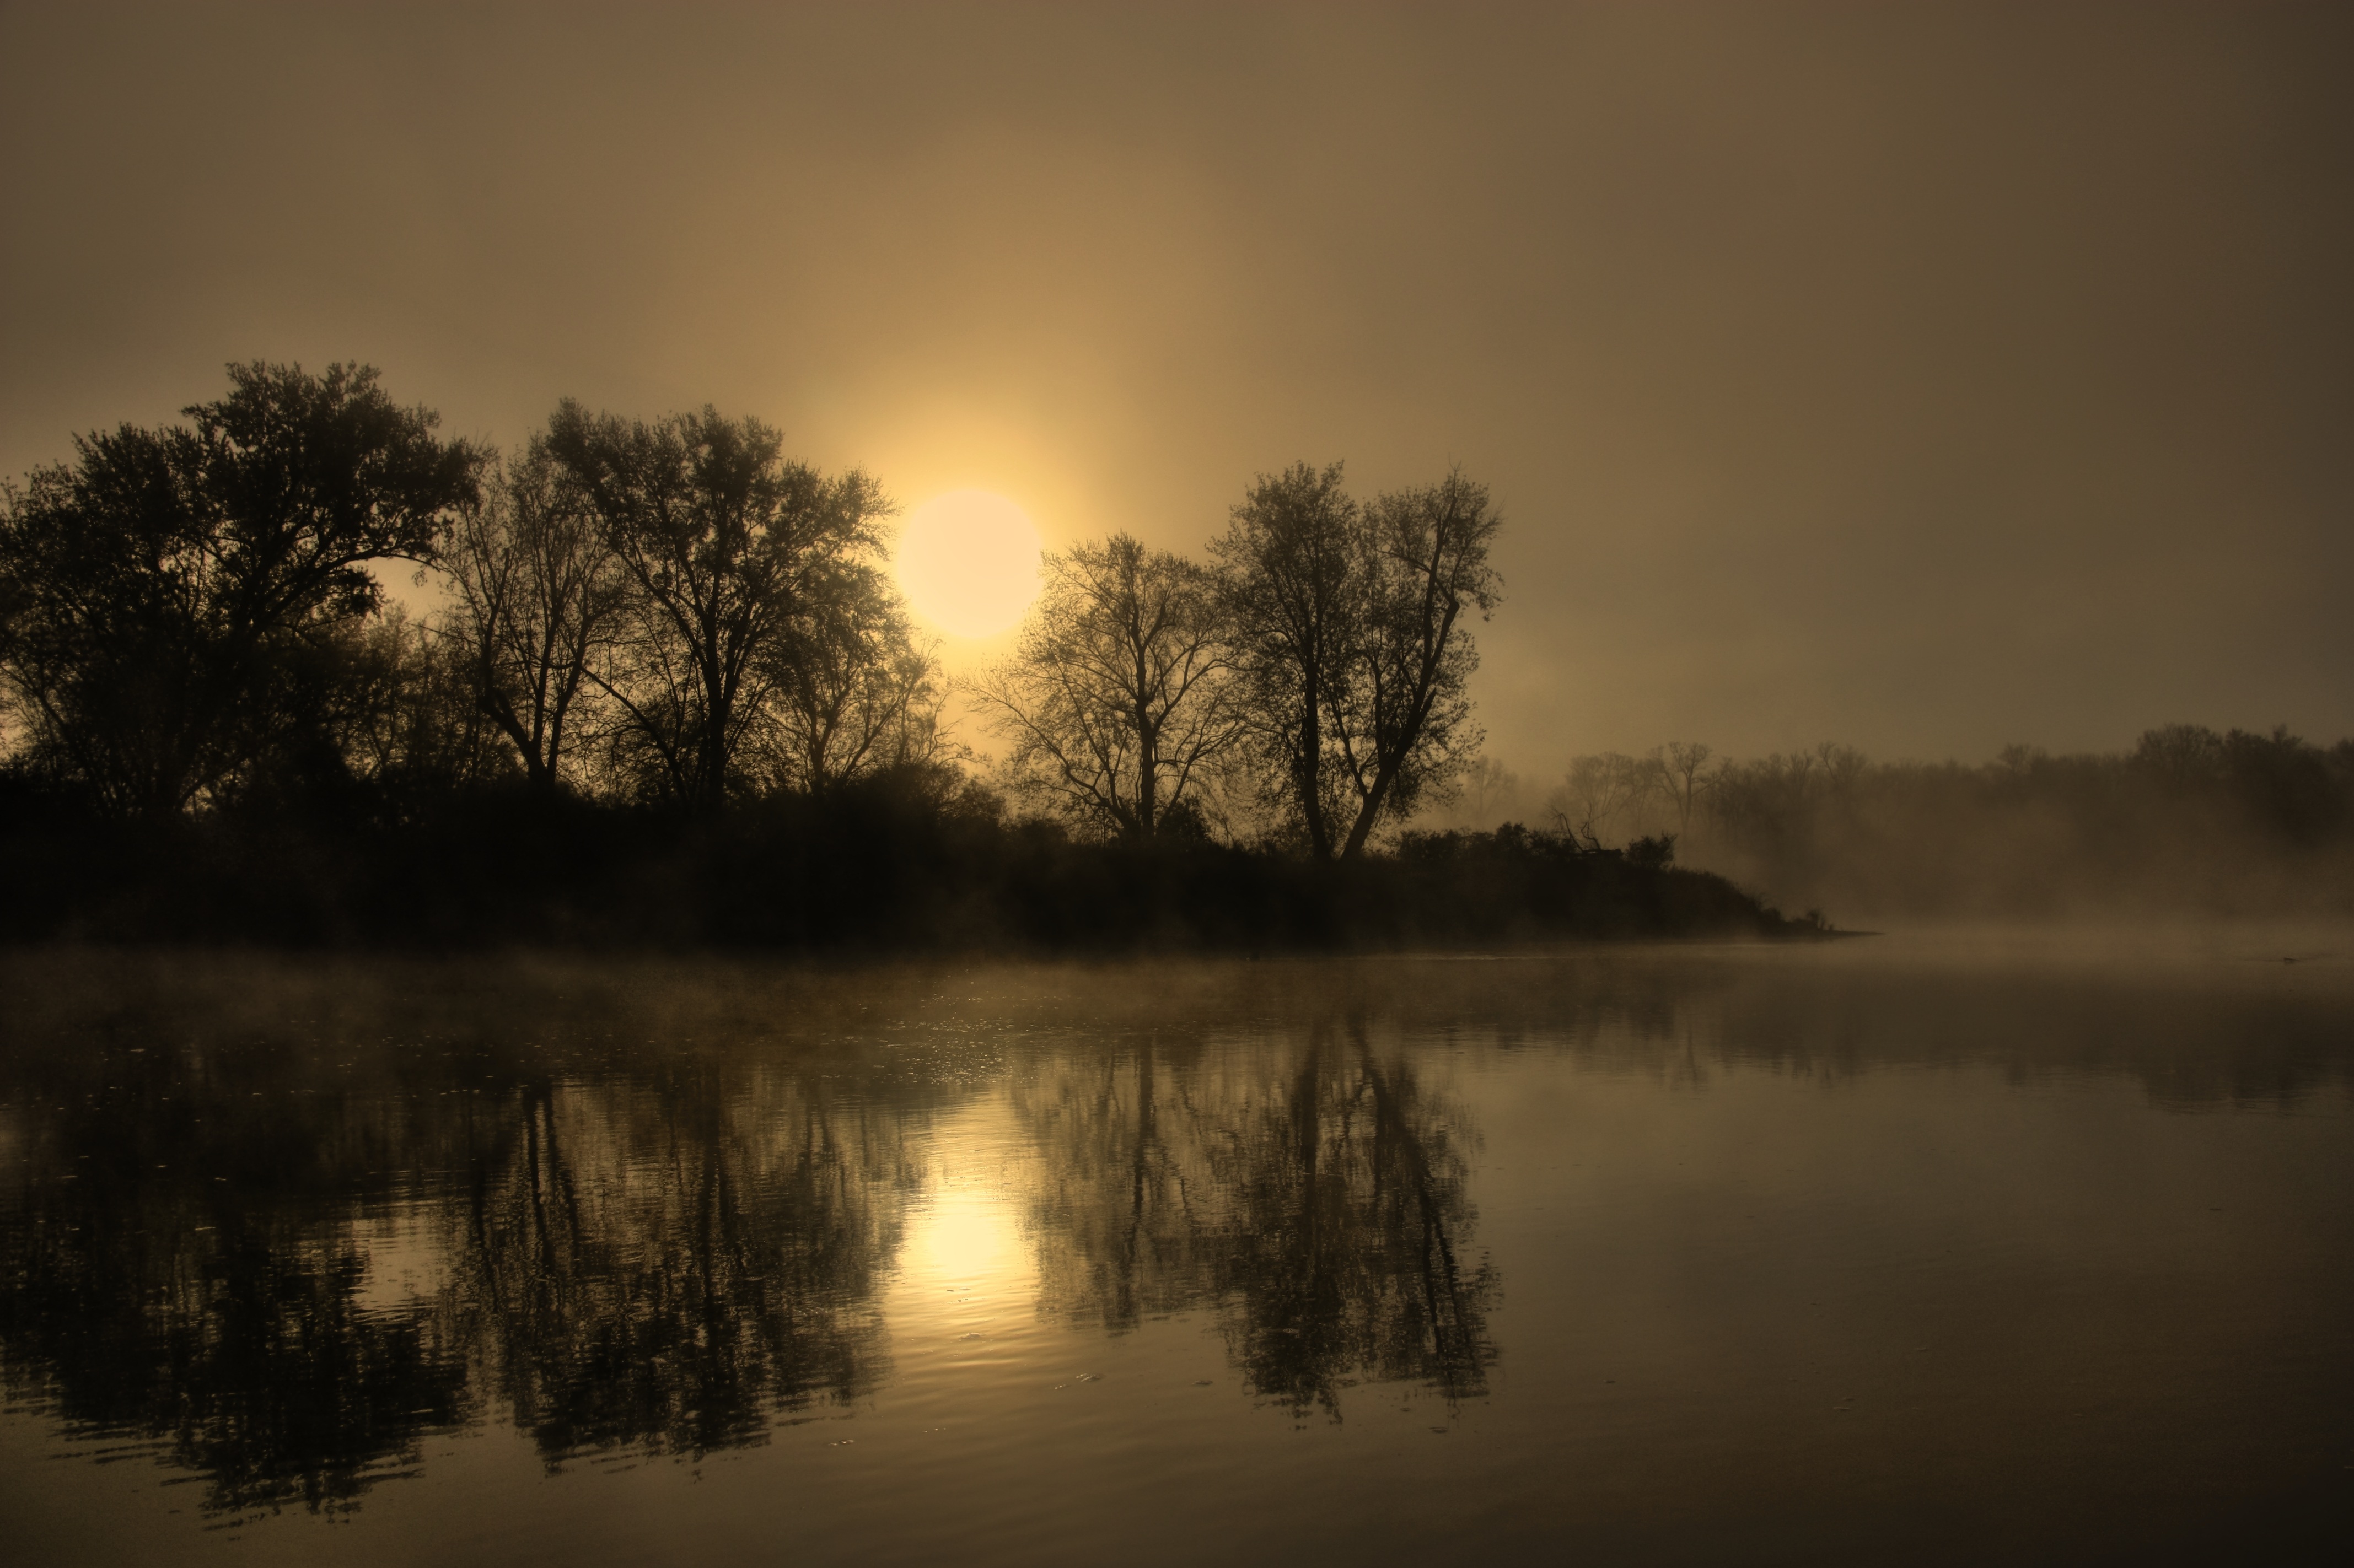
landscape, tree, water, nature, forest, outdoor, cloud, sky, sun, fog, sunrise, sunset, mist, night, sunlight, morning, lake, dawn, atmosphere, river, summer, dusk, environment, evening, reflection, scenic, color, natural, autumn, park, scenery, weather, darkness, yellow, season, atmospheric phenomenon, woody plant